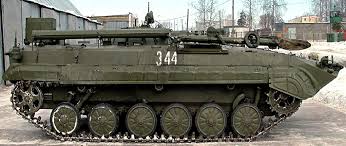
Label: BMP